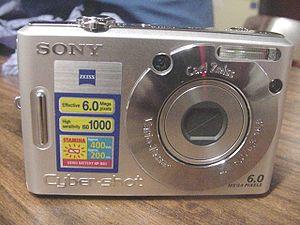
Le Cyber-shot DSC-W30 est un appareil photographique numérique de type compact fabriqué par Sony.